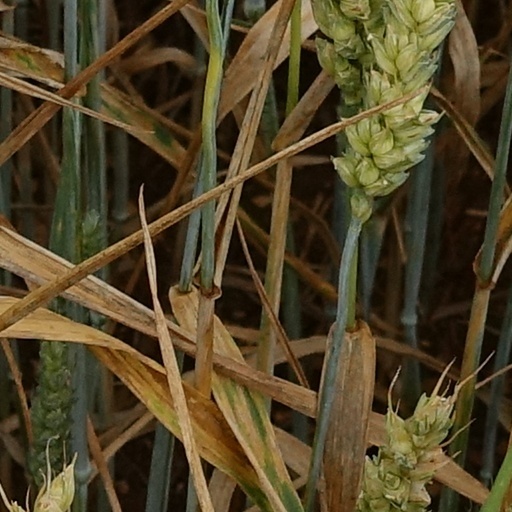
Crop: wheat